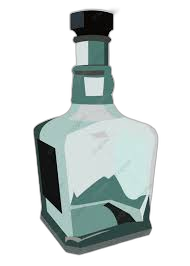
Waste category: glass